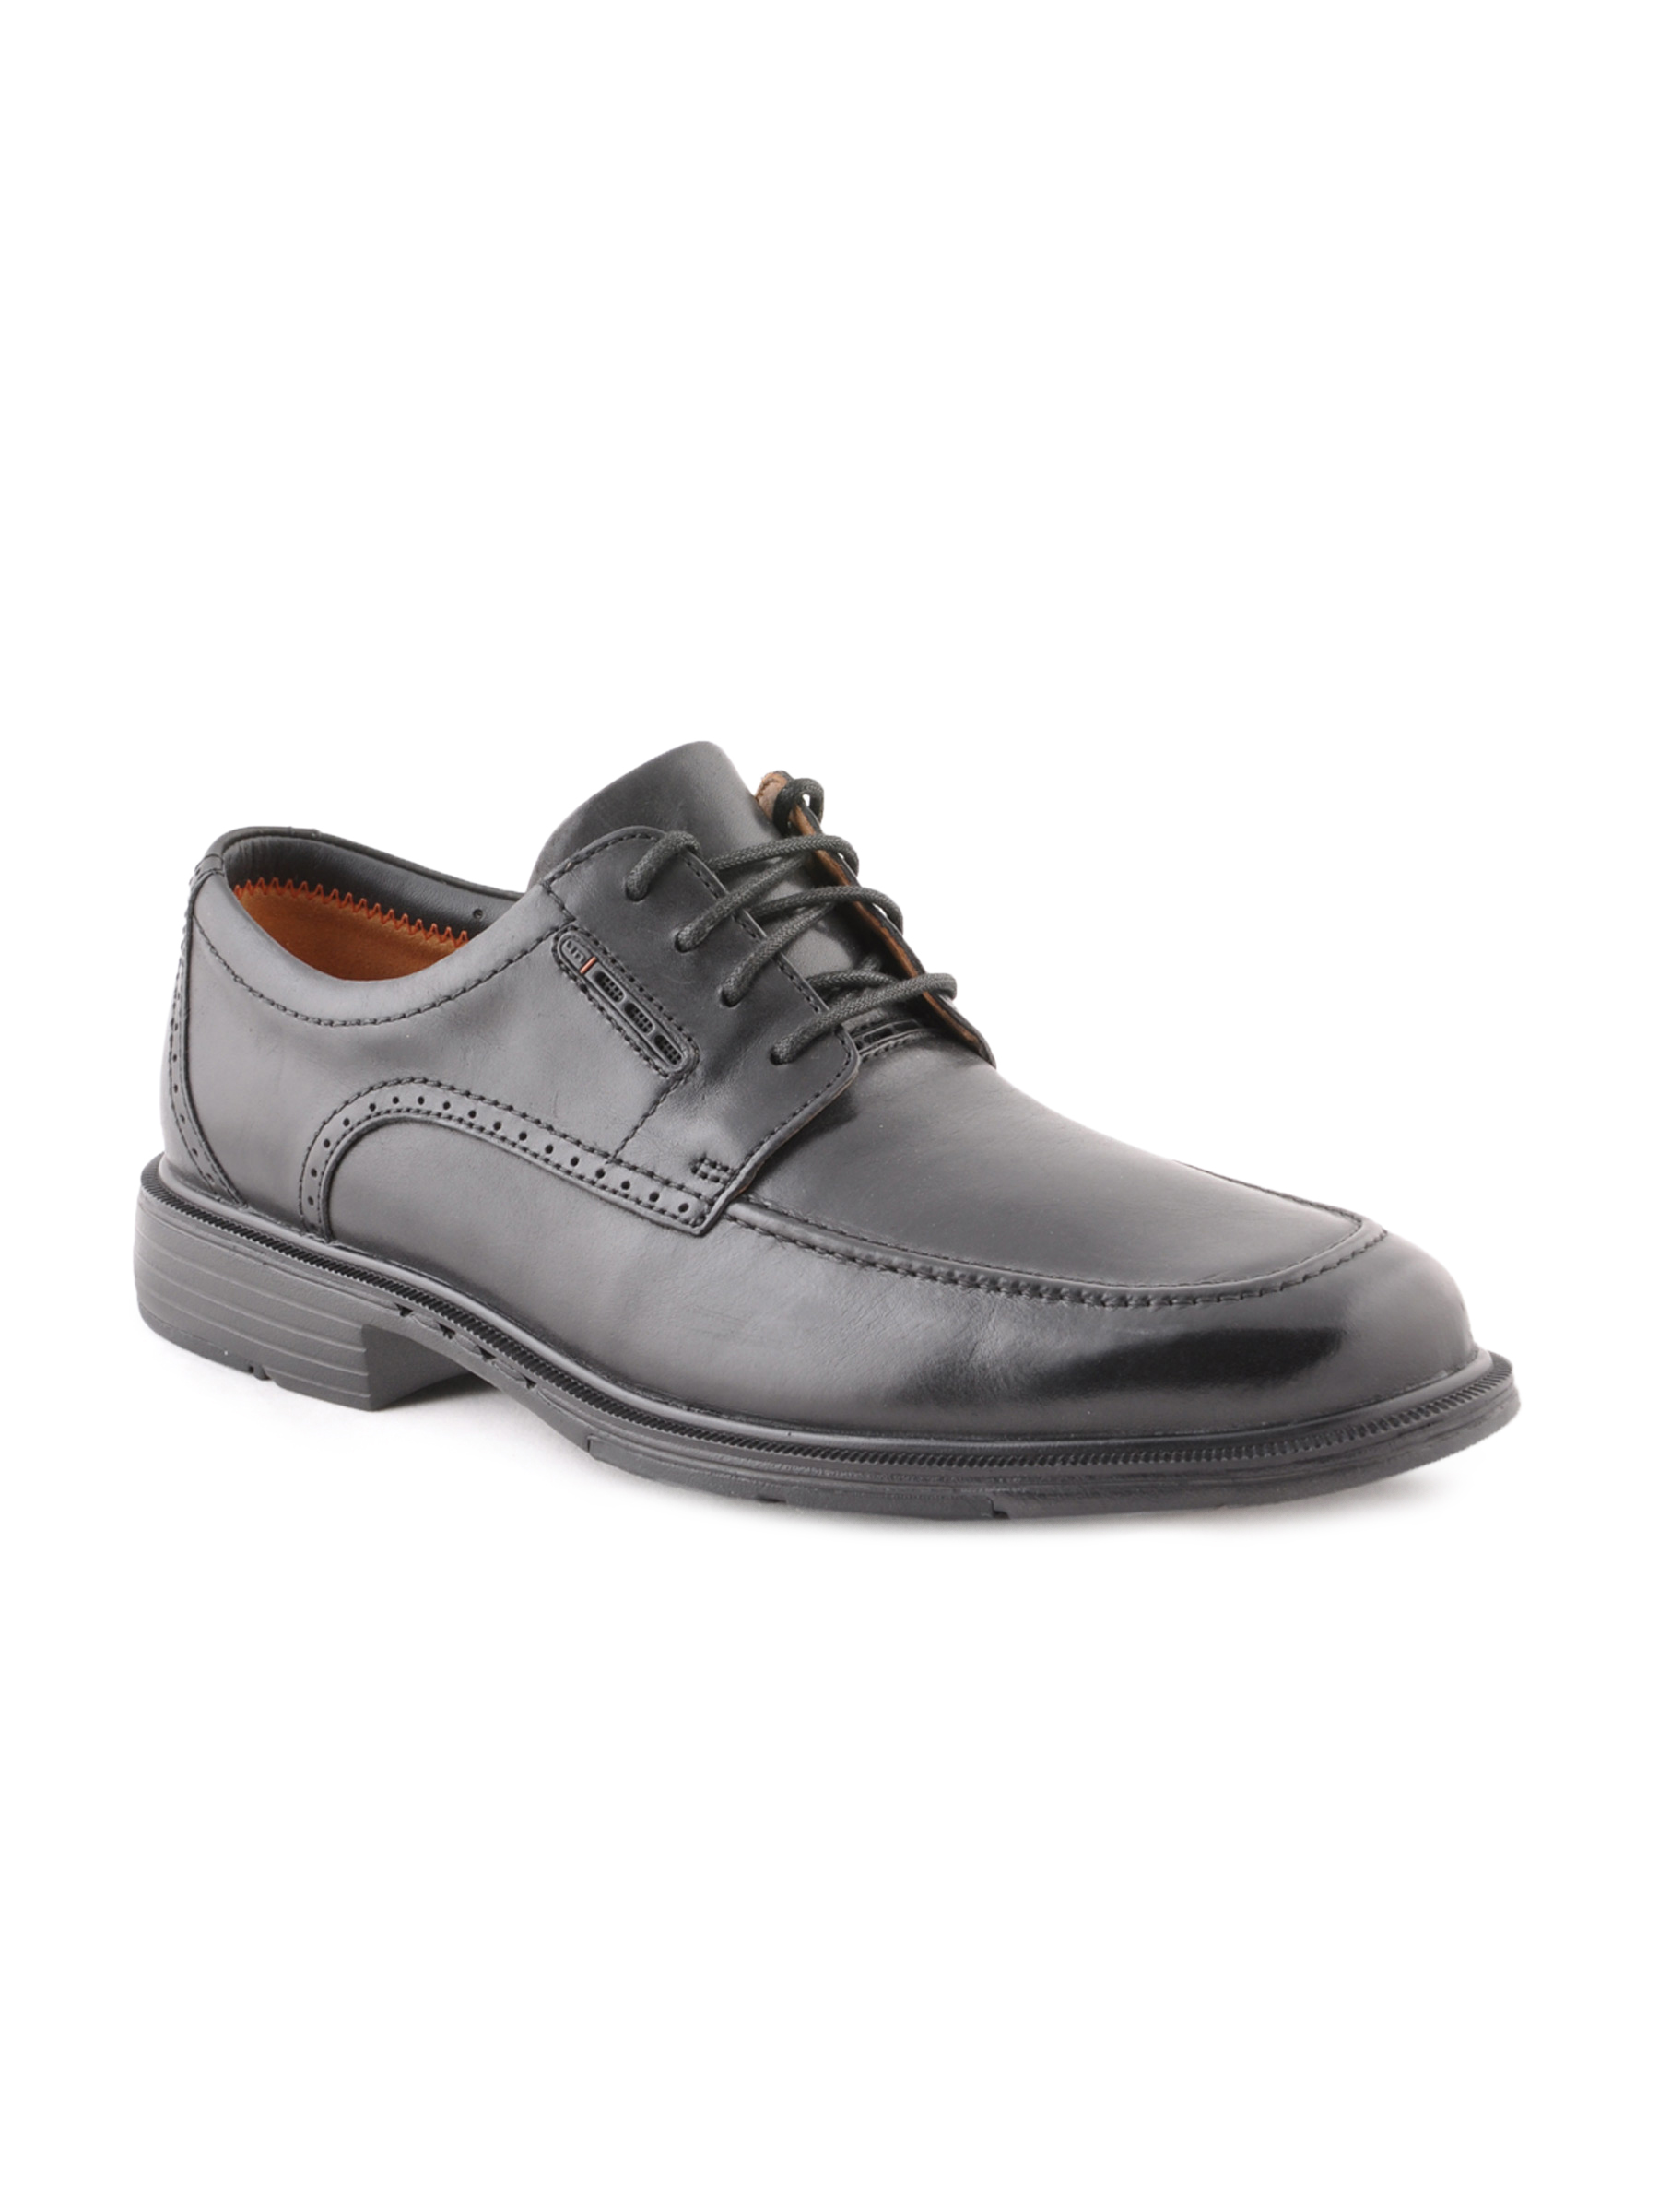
Clarks Men Black Leather Formal Shoes
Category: Footwear / Shoes / Formal Shoes
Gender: Men
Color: Black
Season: Fall 2012
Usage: Formal